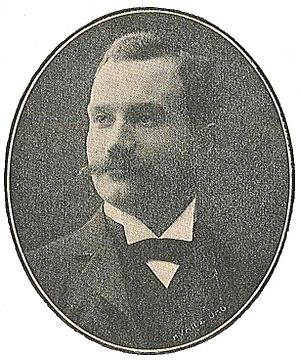
Johan Gunnar Andersson
Johan Gunnar Andersson var en svensk arkæolog, palæontolog og geolog mest optaget af kinesisk arkæologi i 1920'erne. Hans kinesiske navn var An Desheng.